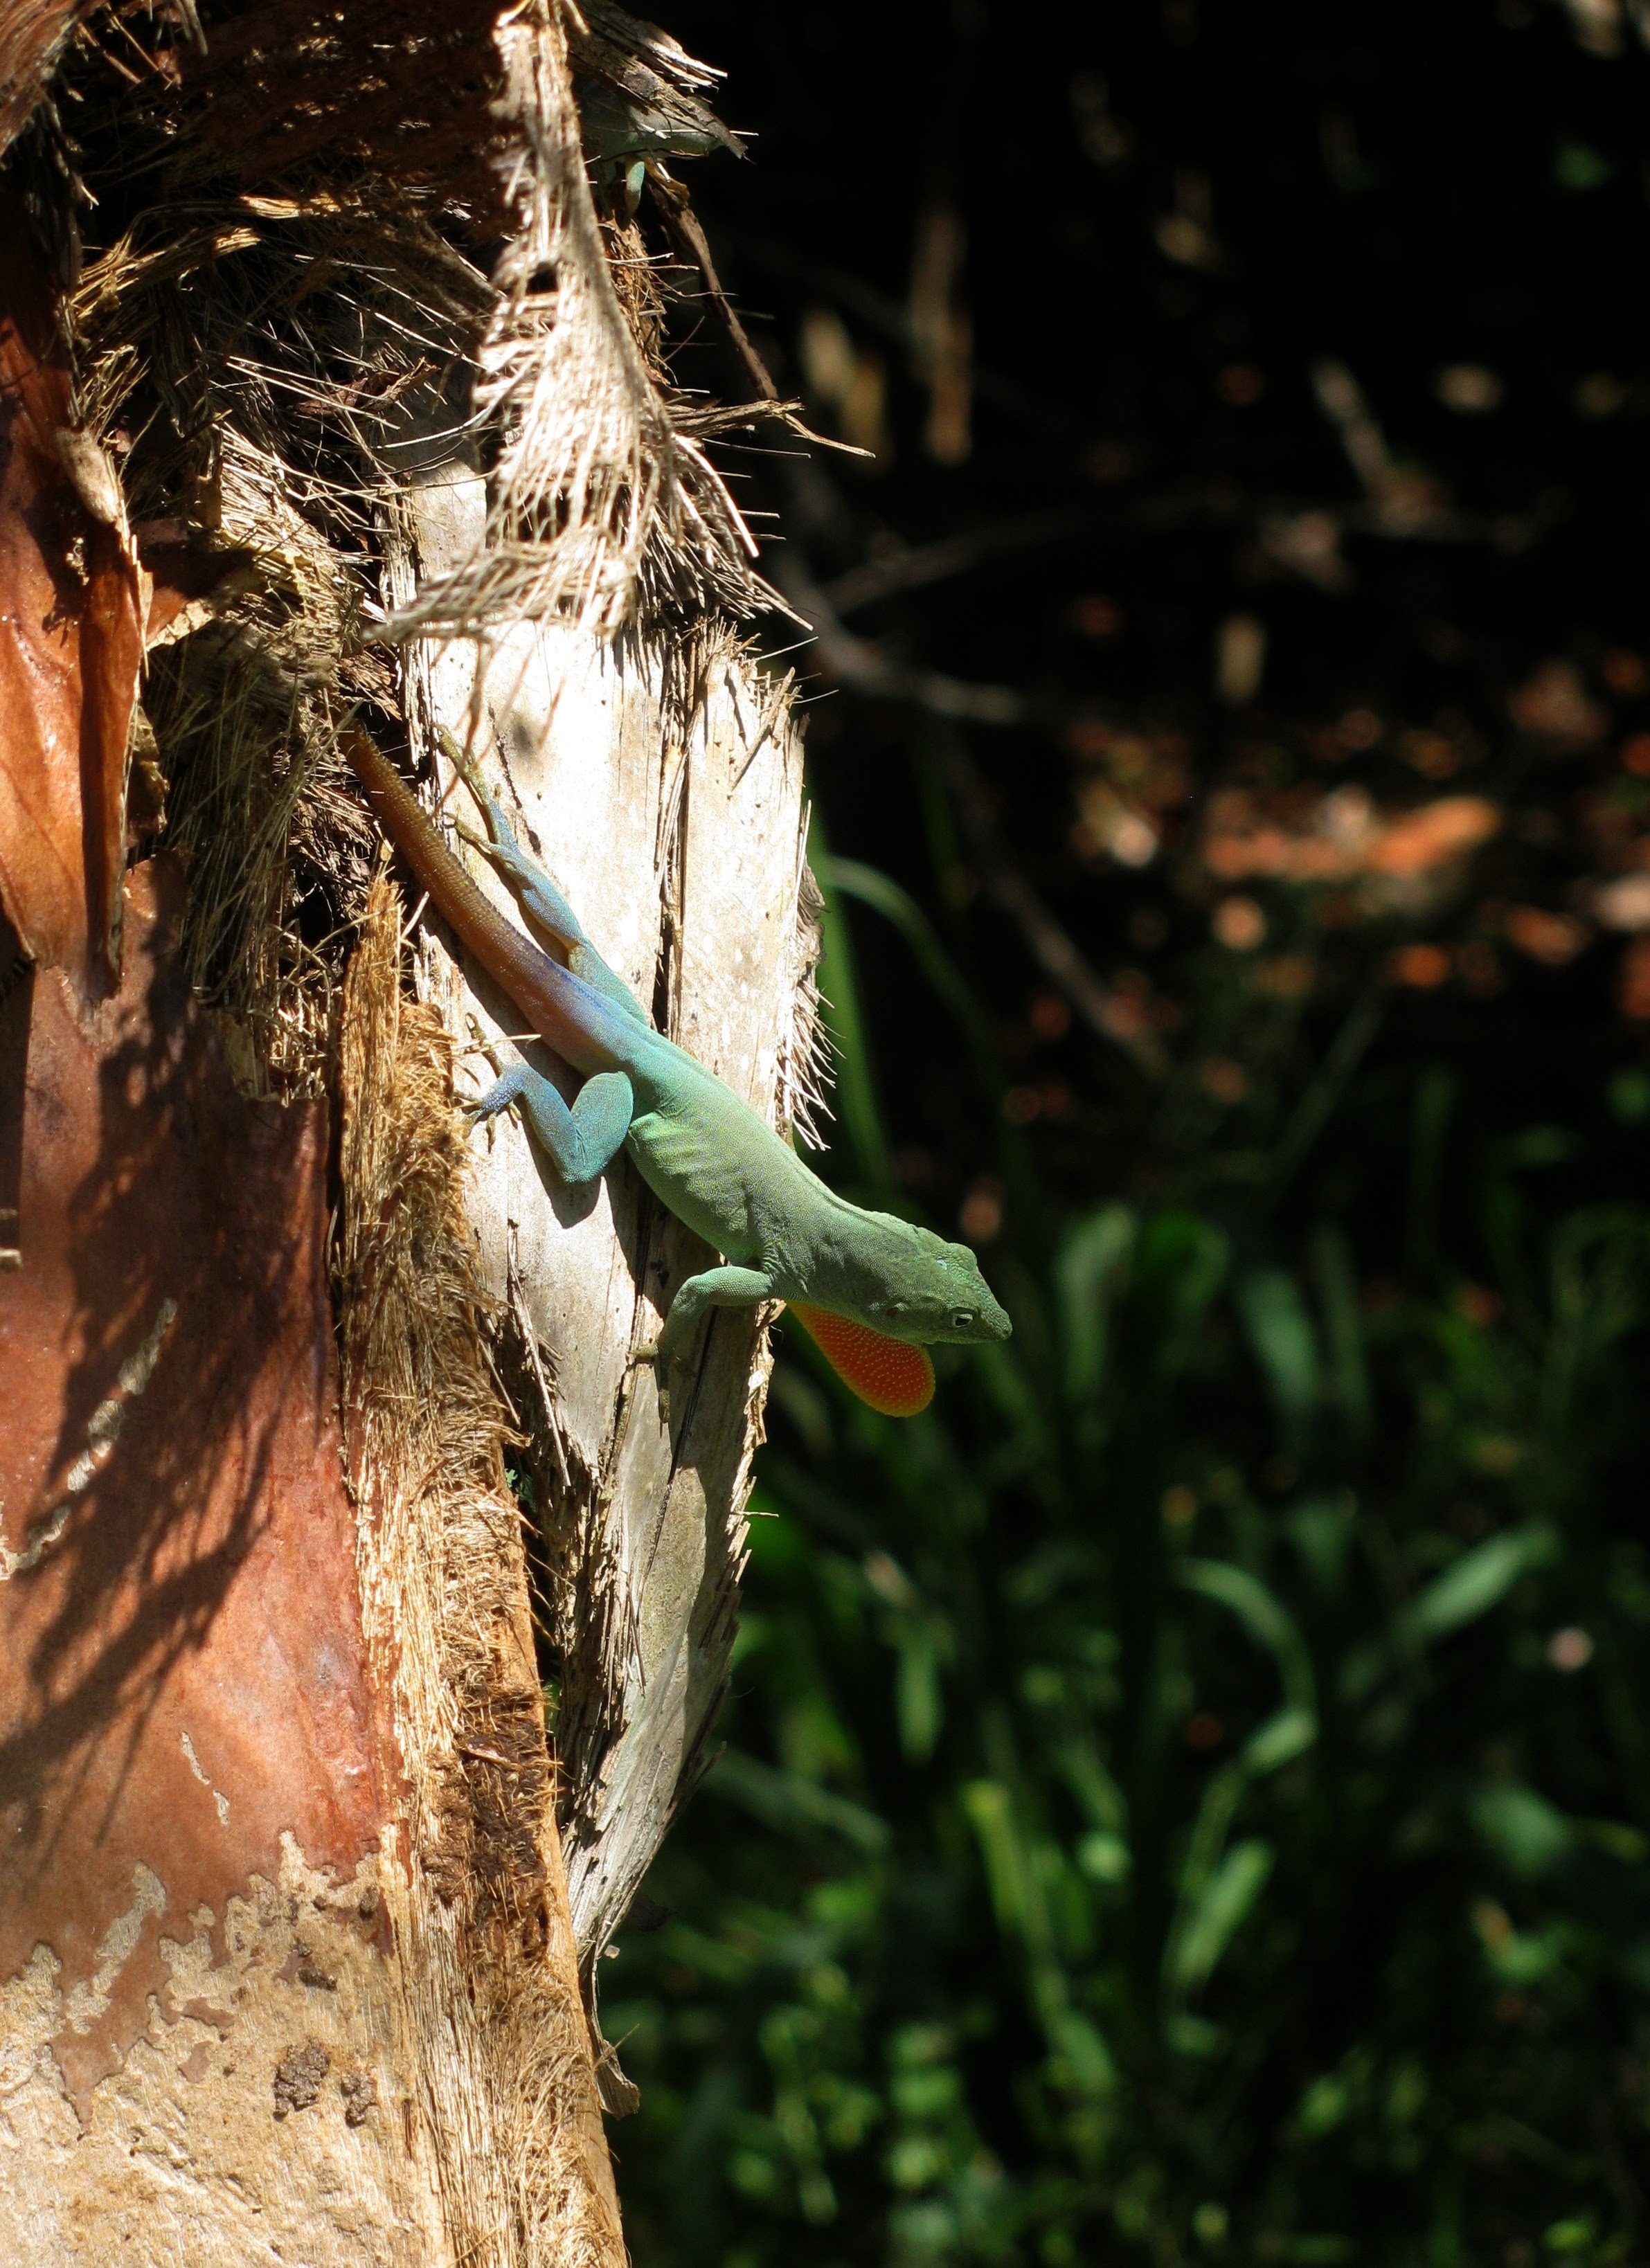
tree, nature, branch, bird, leaf, wildlife, green, jungle, fauna, vertebrate